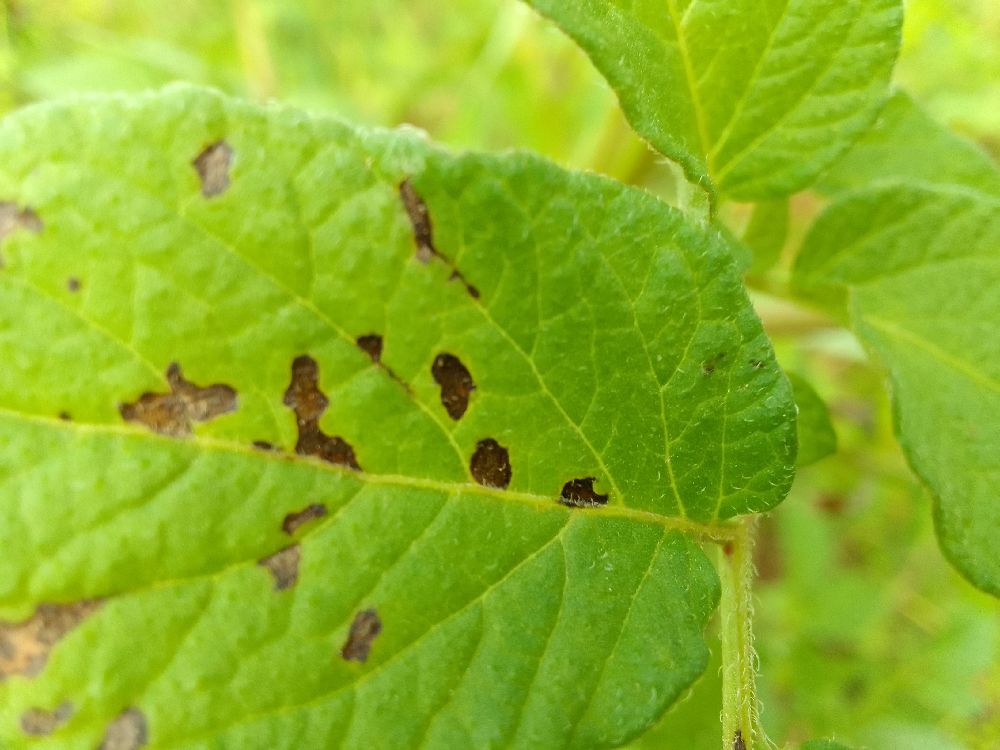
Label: Early blight